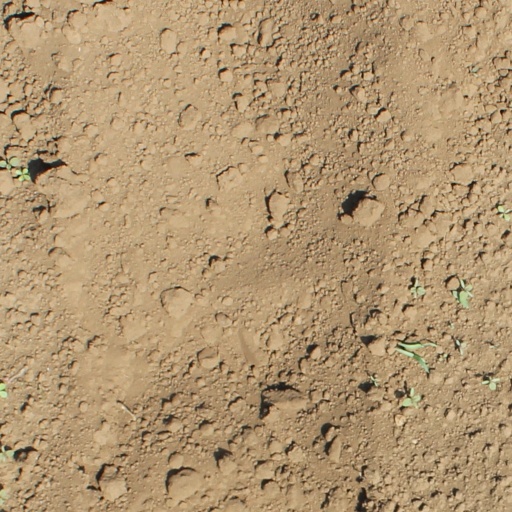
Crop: soybean